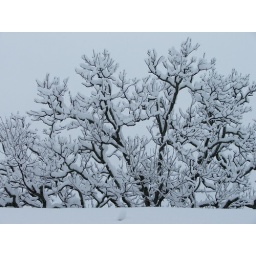
The oak tree seen from over the roof of my house covered in morning snow.